Patravadi Mejudhon

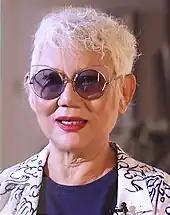
Patravadi in 2020

Patravadi Mejudhon (born 27 May 1948), nicknamed Lek, is a Thai actress, playwright, television director/producer and teacher of dramatic arts. She is known for her acting career, television productions, as well as the stage production company and school based at her Patravadi Theatre. She was named National Artist in performing arts in 2015.